Māori wards and constituencies

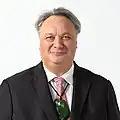
Labour MP Rino Tirikatene sponsored the Canterbury Regional Council (Ngāi Tahu Representation) Bill.

In early December 2021, Rino Tirikatene's local bill on behalf of the Canterbury Regional Council (Environment Canterbury), the Canterbury Regional Council (Ngāi Tahu Representation) Bill, passed its first reading in the New Zealand Parliament by a margin of 77 to 43 votes. While the Labour, Green and Māori parties supported the legislation, it was opposed by the opposition National and ACT parties. The bill proposes adding two seats for Māori tribal Ngāi Tahu representatives to the Environment Canterbury, boosting the body's membership to 16 members. The proposed legislation was supported by Environment Canterbury and the Ngāi Tahu sub-groups Papatipu Rūnanga and Te Rūnanga o Ngāi Tahu.